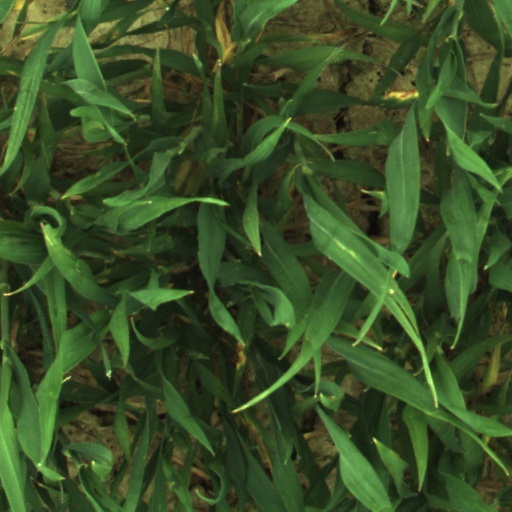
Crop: wheat